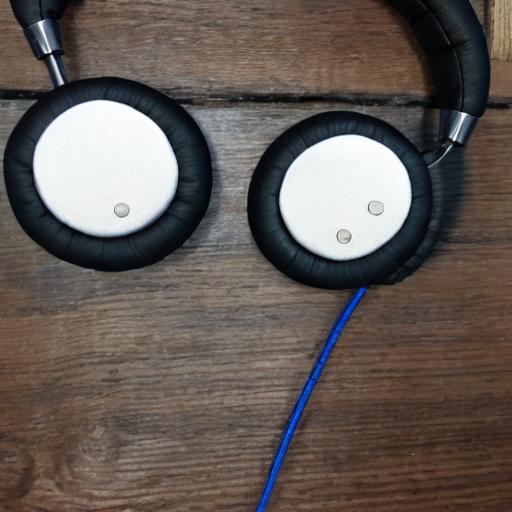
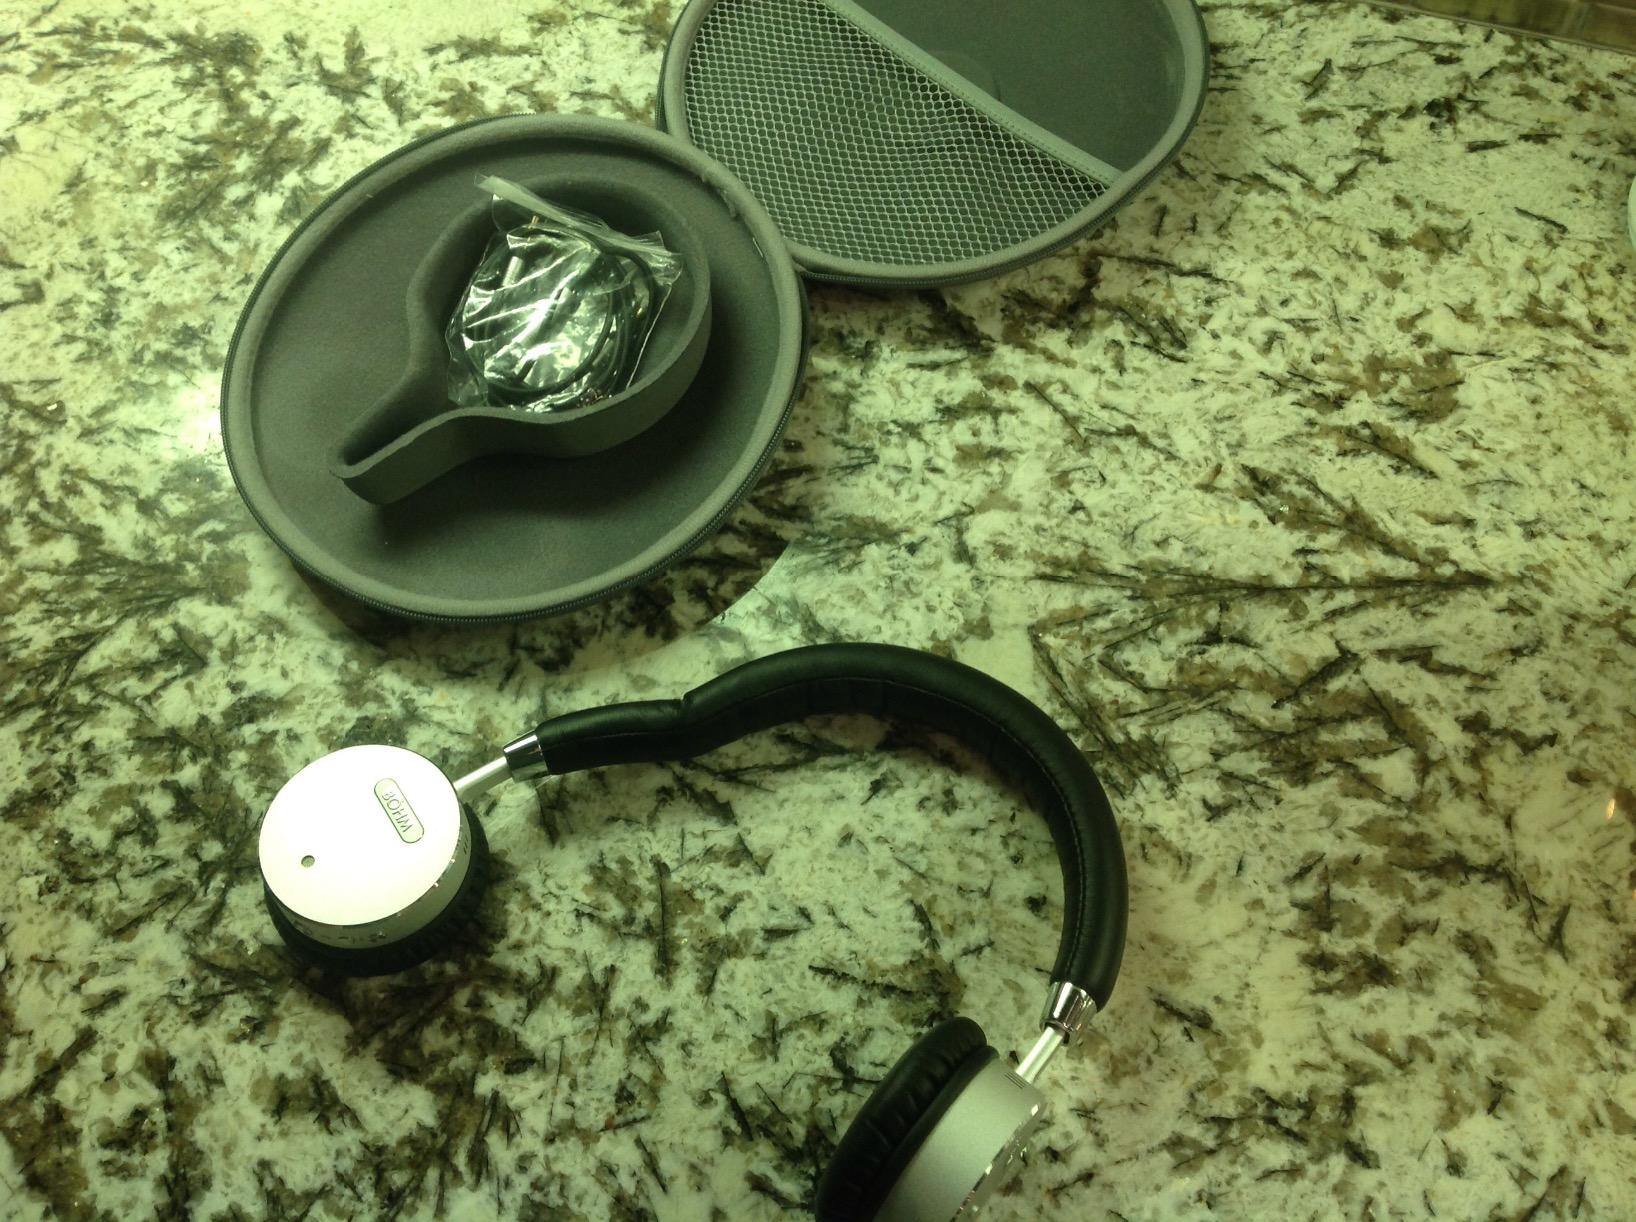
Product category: headphones
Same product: no